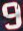
Number: 9